William H. and Sarah D. Meneray House

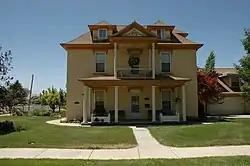

The William H. and Sarah D. Meneray House, at 190 S 200 W in Springville, Utah, United States, is a Late Victorian house built in c.1885. It was listed on the National Register of Historic Places in 1998.